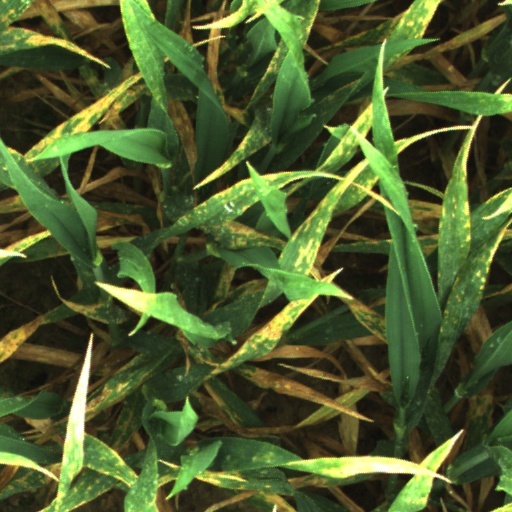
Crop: wheat